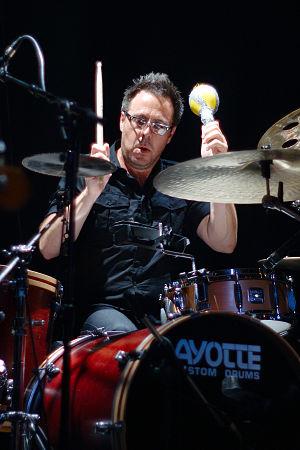
Ordy Garrison est un batteur et percussionniste américain.
Wovenhand, initialement typographié Woven Hand, est le nom d'un groupe américain de country alternative, originaire de Denver dans le Colorado, et fondé par David Eugene Edwards au début des années 2000 en collaboration avec Ordy Garrison, et en parallèle à son groupe principal de l'époque 16 Horsepower.